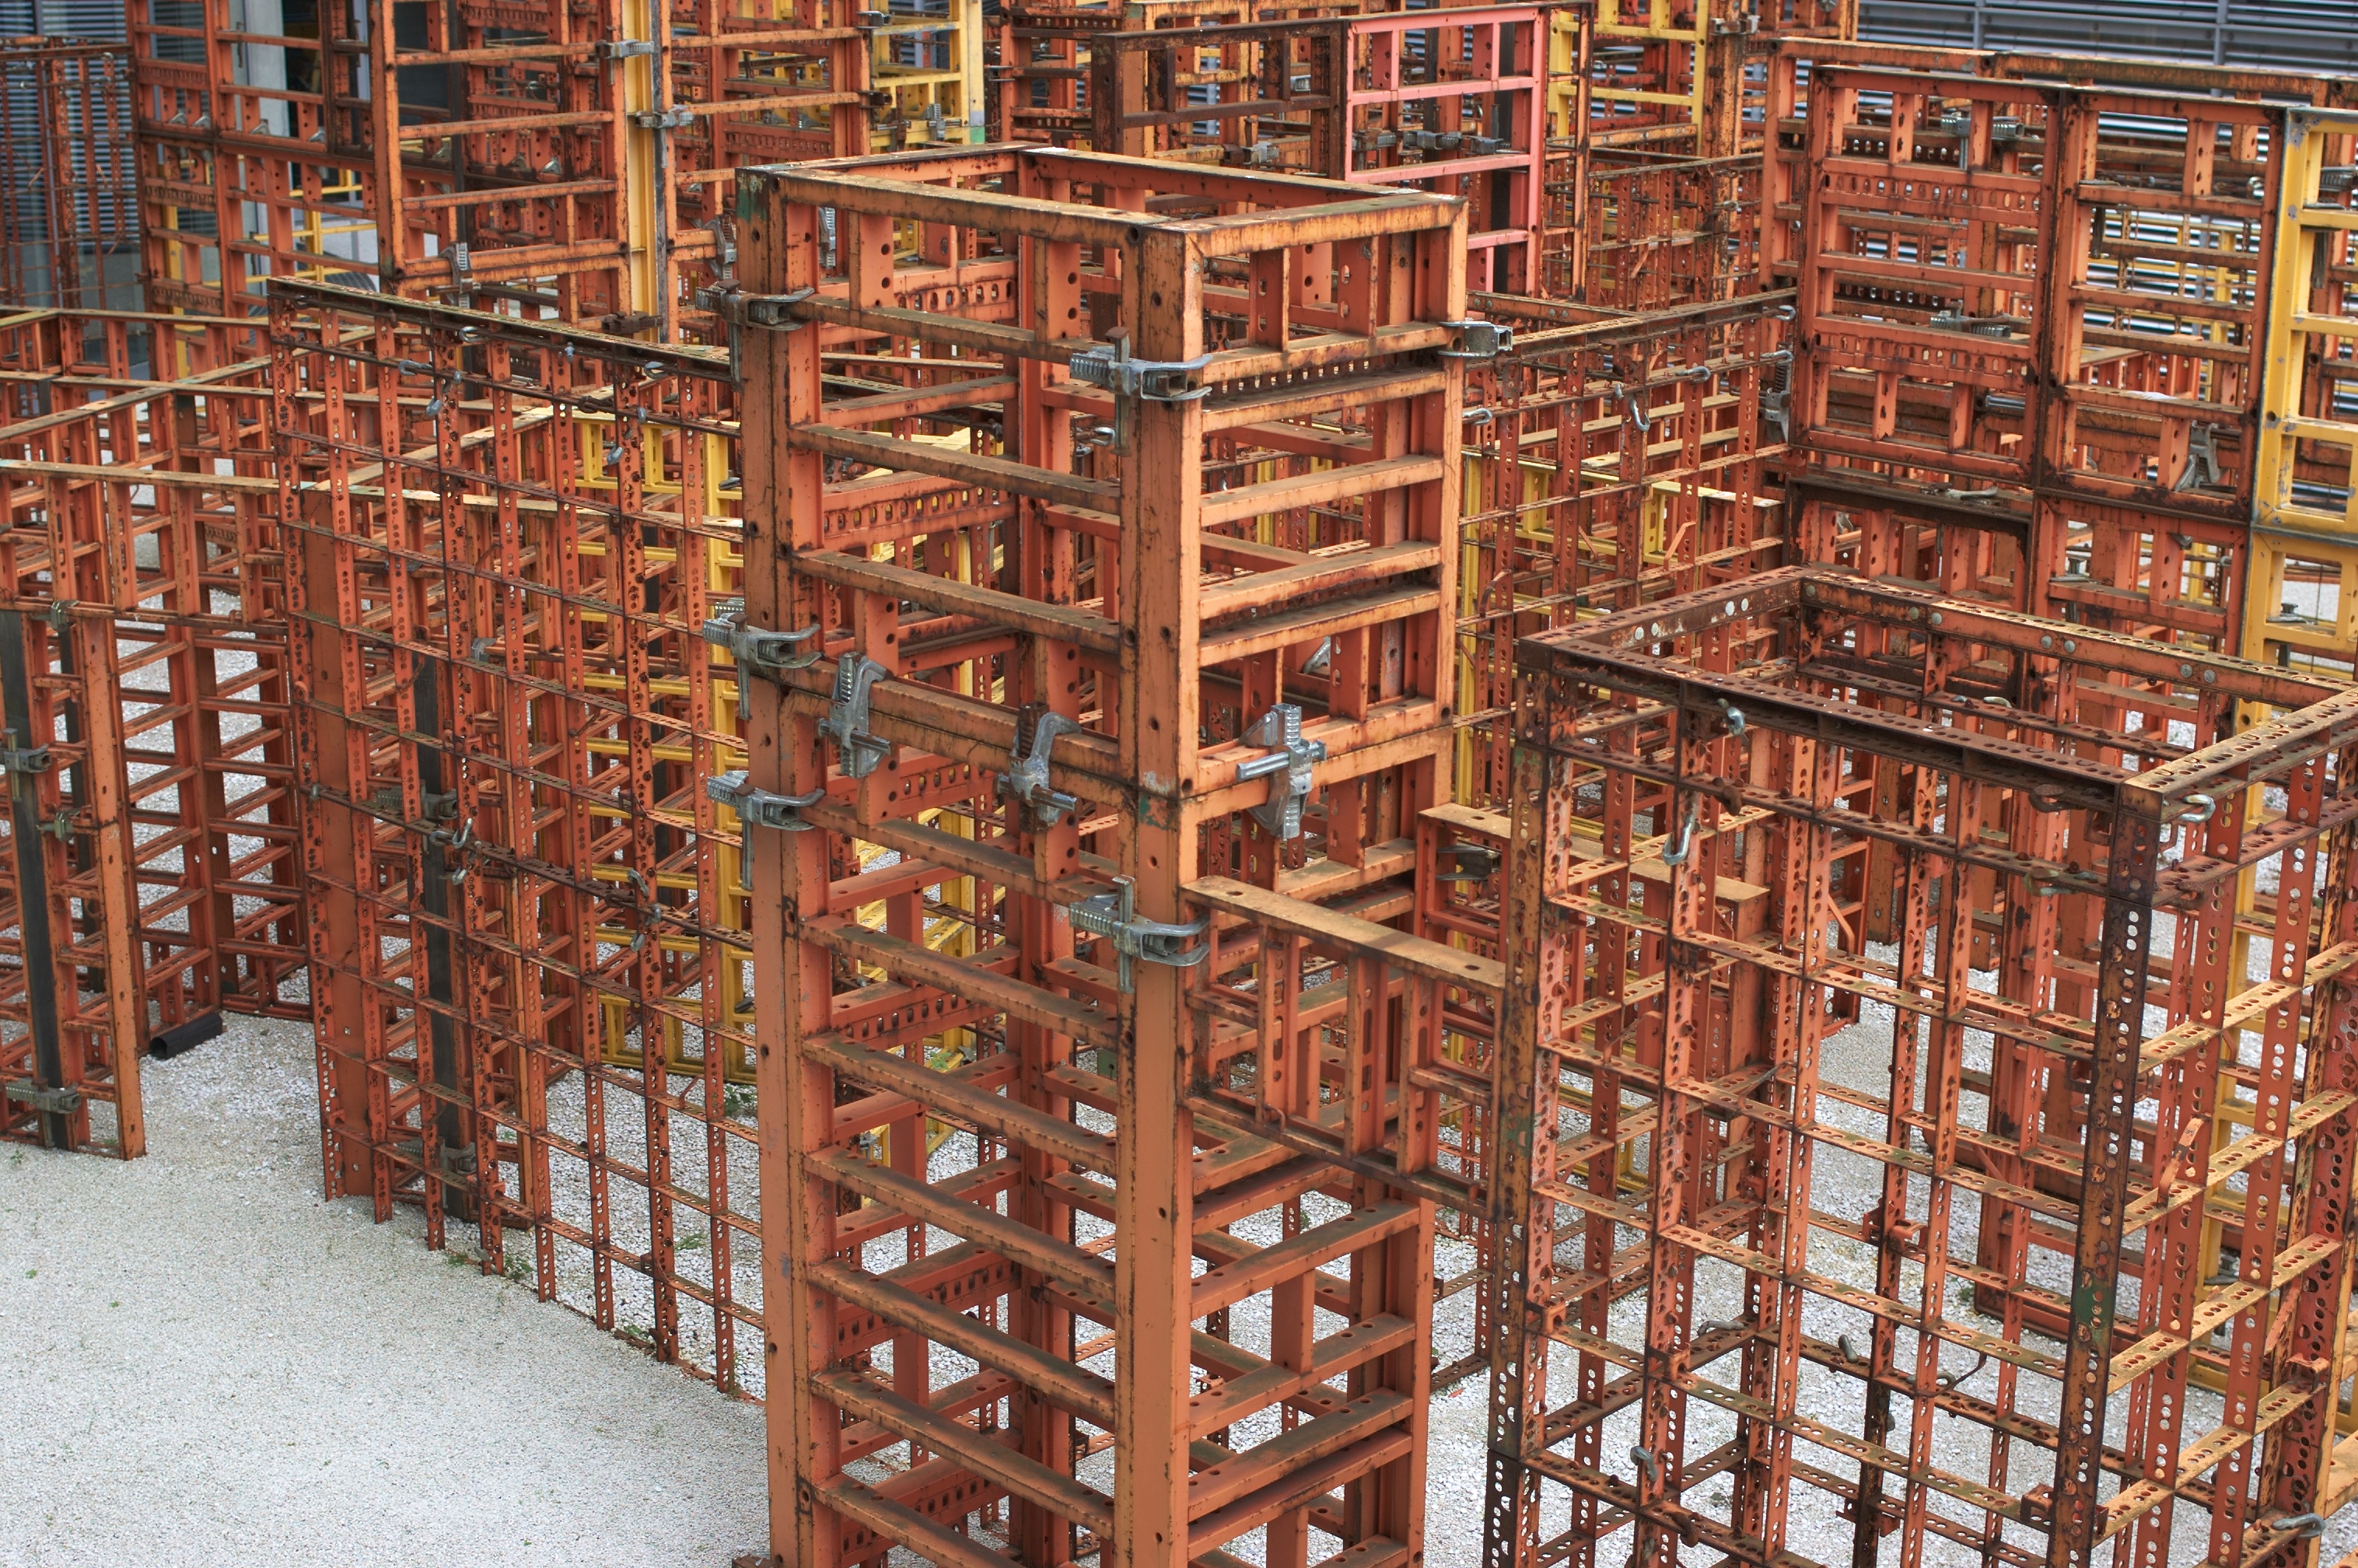
wood, brick, material, warehouse, 2013, 35mm, rawtherapee, germany, deutschland, berlin, pentax, brickwork, lenstagged, steffenzahn, guessedberlin, f24, 35mmf24, k100d, justpentax, smcpentaxda35mmf24al, pentaxda35mmf24al, smcpentaxda12435mmal, smcpdal35mmf24al, iamflickr, inventory, gwbgzzt